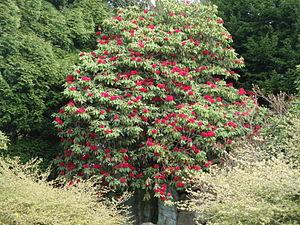
L'emblème de l'Inde est composé de trois lions sur un chapiteau orné d'une roue au centre, d'un buffle à droite et d'un cheval galopant à gauche.